Railway signal

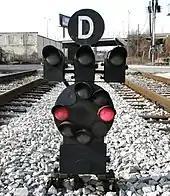
A dwarf CPL signal showing "stop". The three lamps above the main head allow "medium" and "slow" approach indications for the next signal.

A position light signal is one where the position of the lights, rather than their colour, determines the meaning. The aspect consists solely of a pattern of illuminated lights, which are all of the same colour. In many countries, small position light signals are used as shunting signals, while the main signals are of colour light form. Also, many tramway systems (such as the Metro of Wolverhampton) use position light signals.